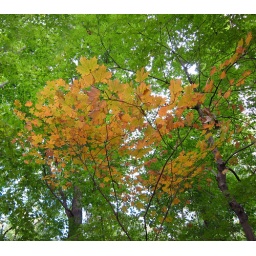
This tree is on the trail from my road over to Burdette Park.